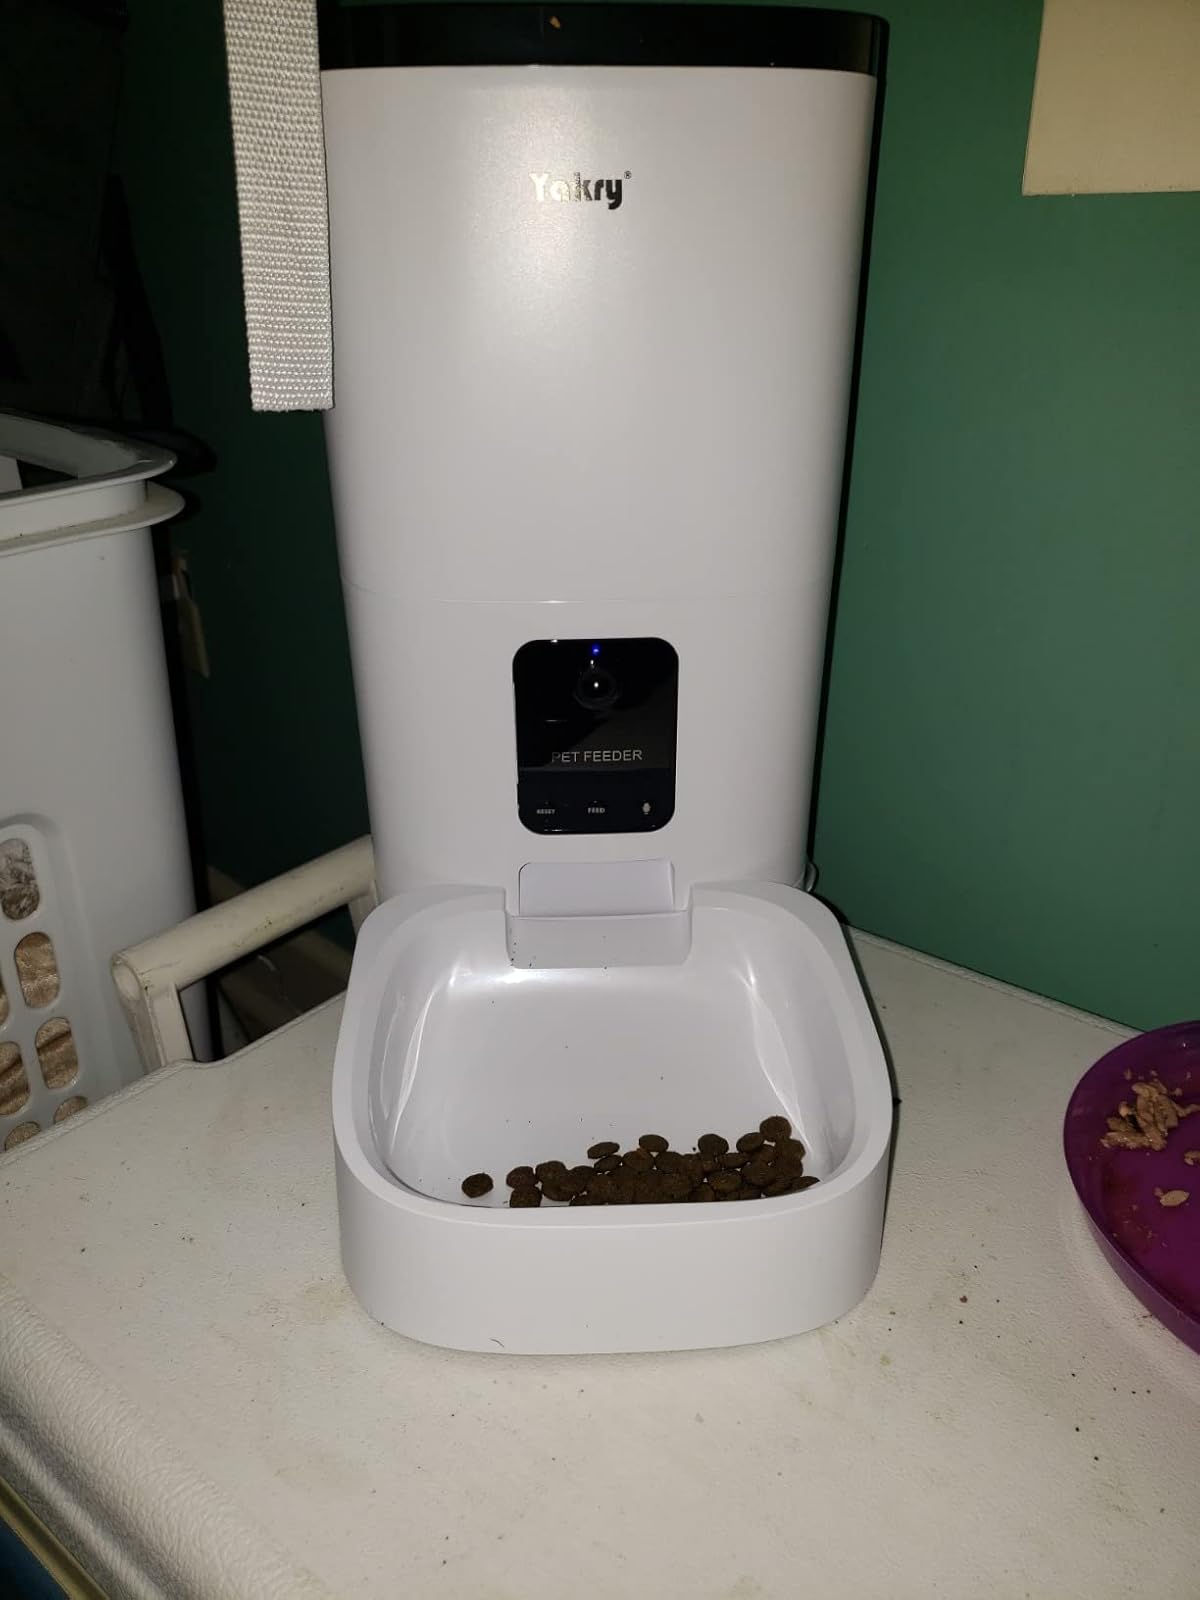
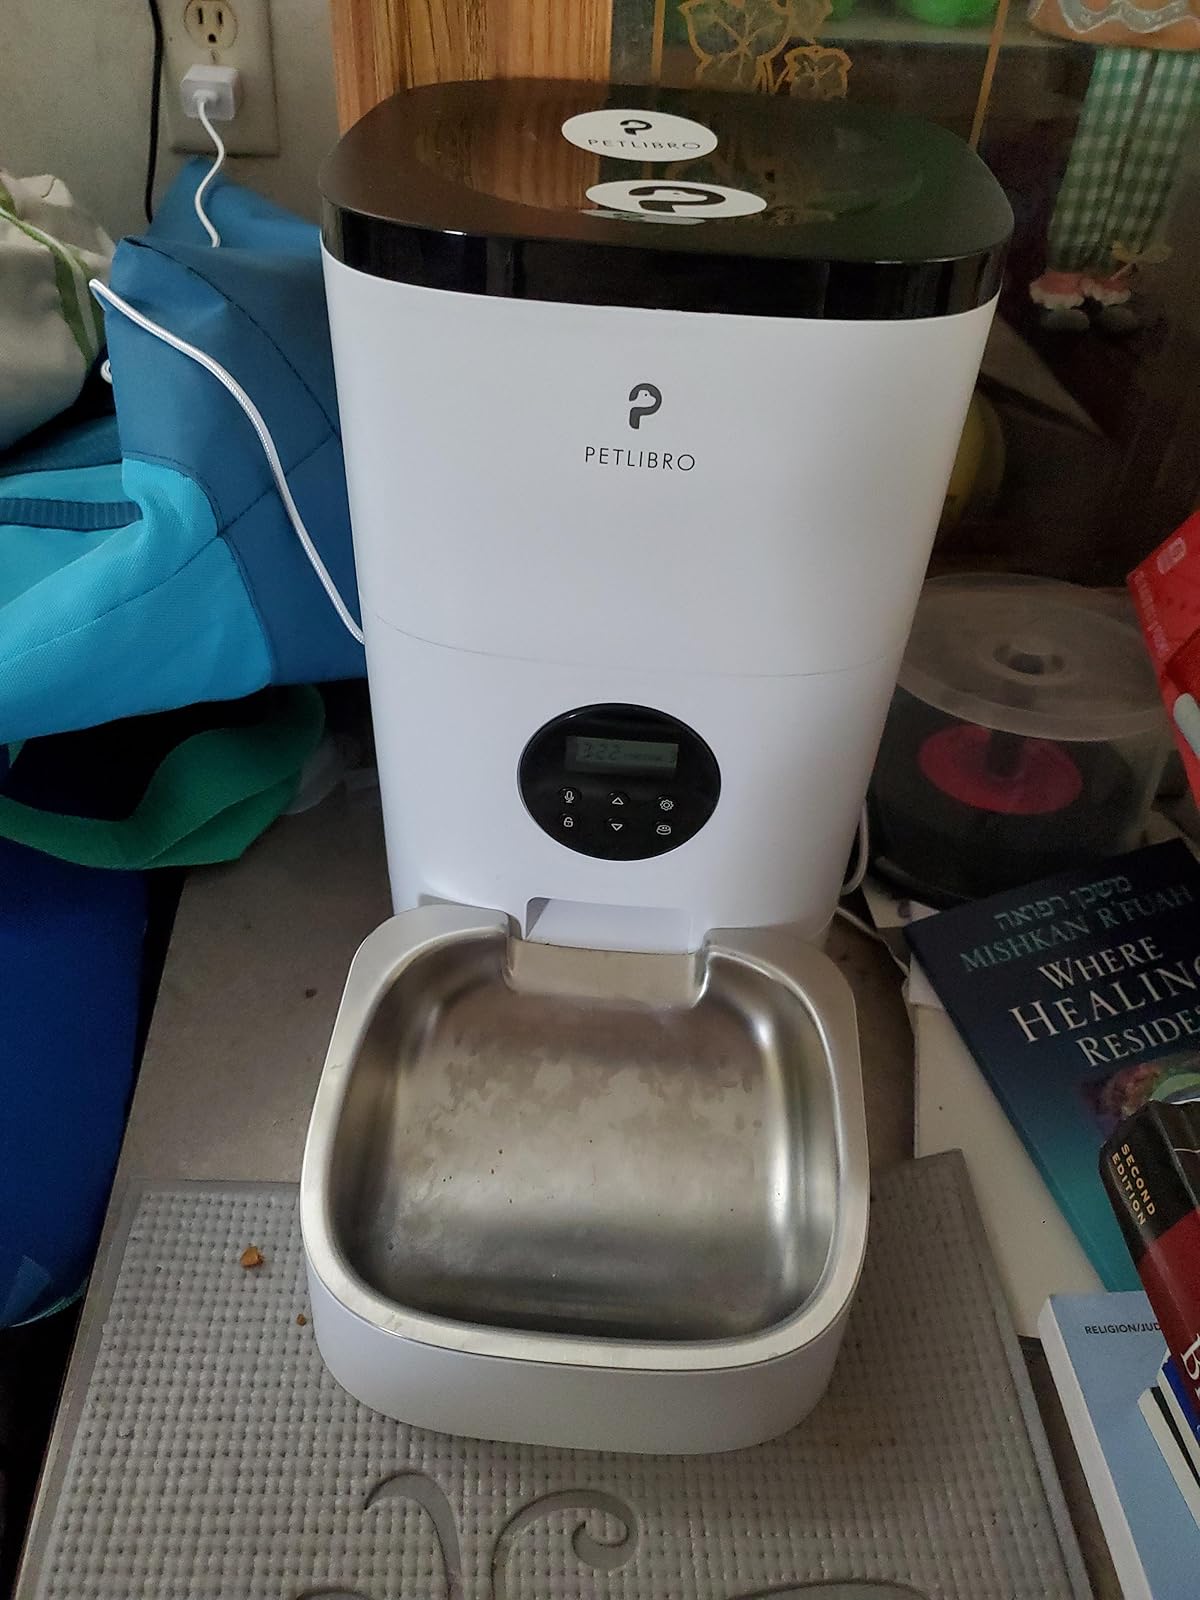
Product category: items_feeder
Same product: no